Lobster-tailed pot helmet

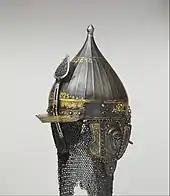
A Turkish Çiçak helmet (16th century), ancestral to the later lobster-tailed pot helmet. The cheekpieces and neck guard are supplemented by a mail defence in this example (The Metropolitan Museum of Art)

The lobster-tailed pot helmet had an oriental origin, being derived from the Ottoman Turkish çiçak helmet (pronounced 'chichak', in Turkish – "çiçek" - meaning 'flower' which is attributed to the shape of the helmet's skull), which developed in the 16th century. It was adopted by the Christian states of Europe in the early 17th century. The chichak was almost identical to the later European helmets – it had a forward projecting peak, sliding bar nasal, cheekpieces and neck guard; only its tendency to have a conical rather than rounded skull was distinctive. The European derivative of this helmet saw widespread use during the Thirty Years War when it became known as the "zischägge", a Germanisation of the original Turkish name.